Ministry of the Interior (Italy)

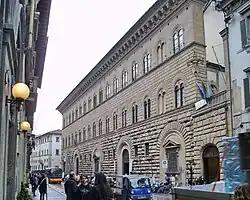
Palazzo Medici Riccardi, in Florence, seat of the Ministry from 1865 to 1871; now seat of the provincial government

The Ministry was reorganised in 1870 by Minister Giovanni Lanza and again in 1874 and 1877, under the first government of the left-wing of the Liberal Party. During these years, the Ministry acquired control of the police (separate from the judicial police), prisons, and social policing (meaning offices of public health). Towards the end of the 19th century, Minister Francesco Crispi strengthened the ministry and the prefectures. Subsequently, Minister Antonio di Rudinì decentralised some functions, entrusting various roles to the prefectures which had previously been the responsibility of the Ministry itself.